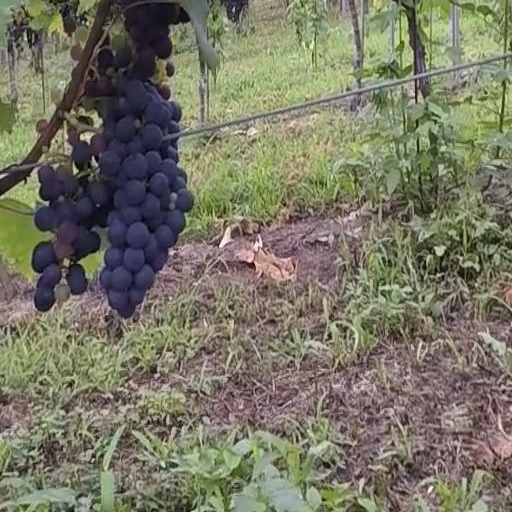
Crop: grape